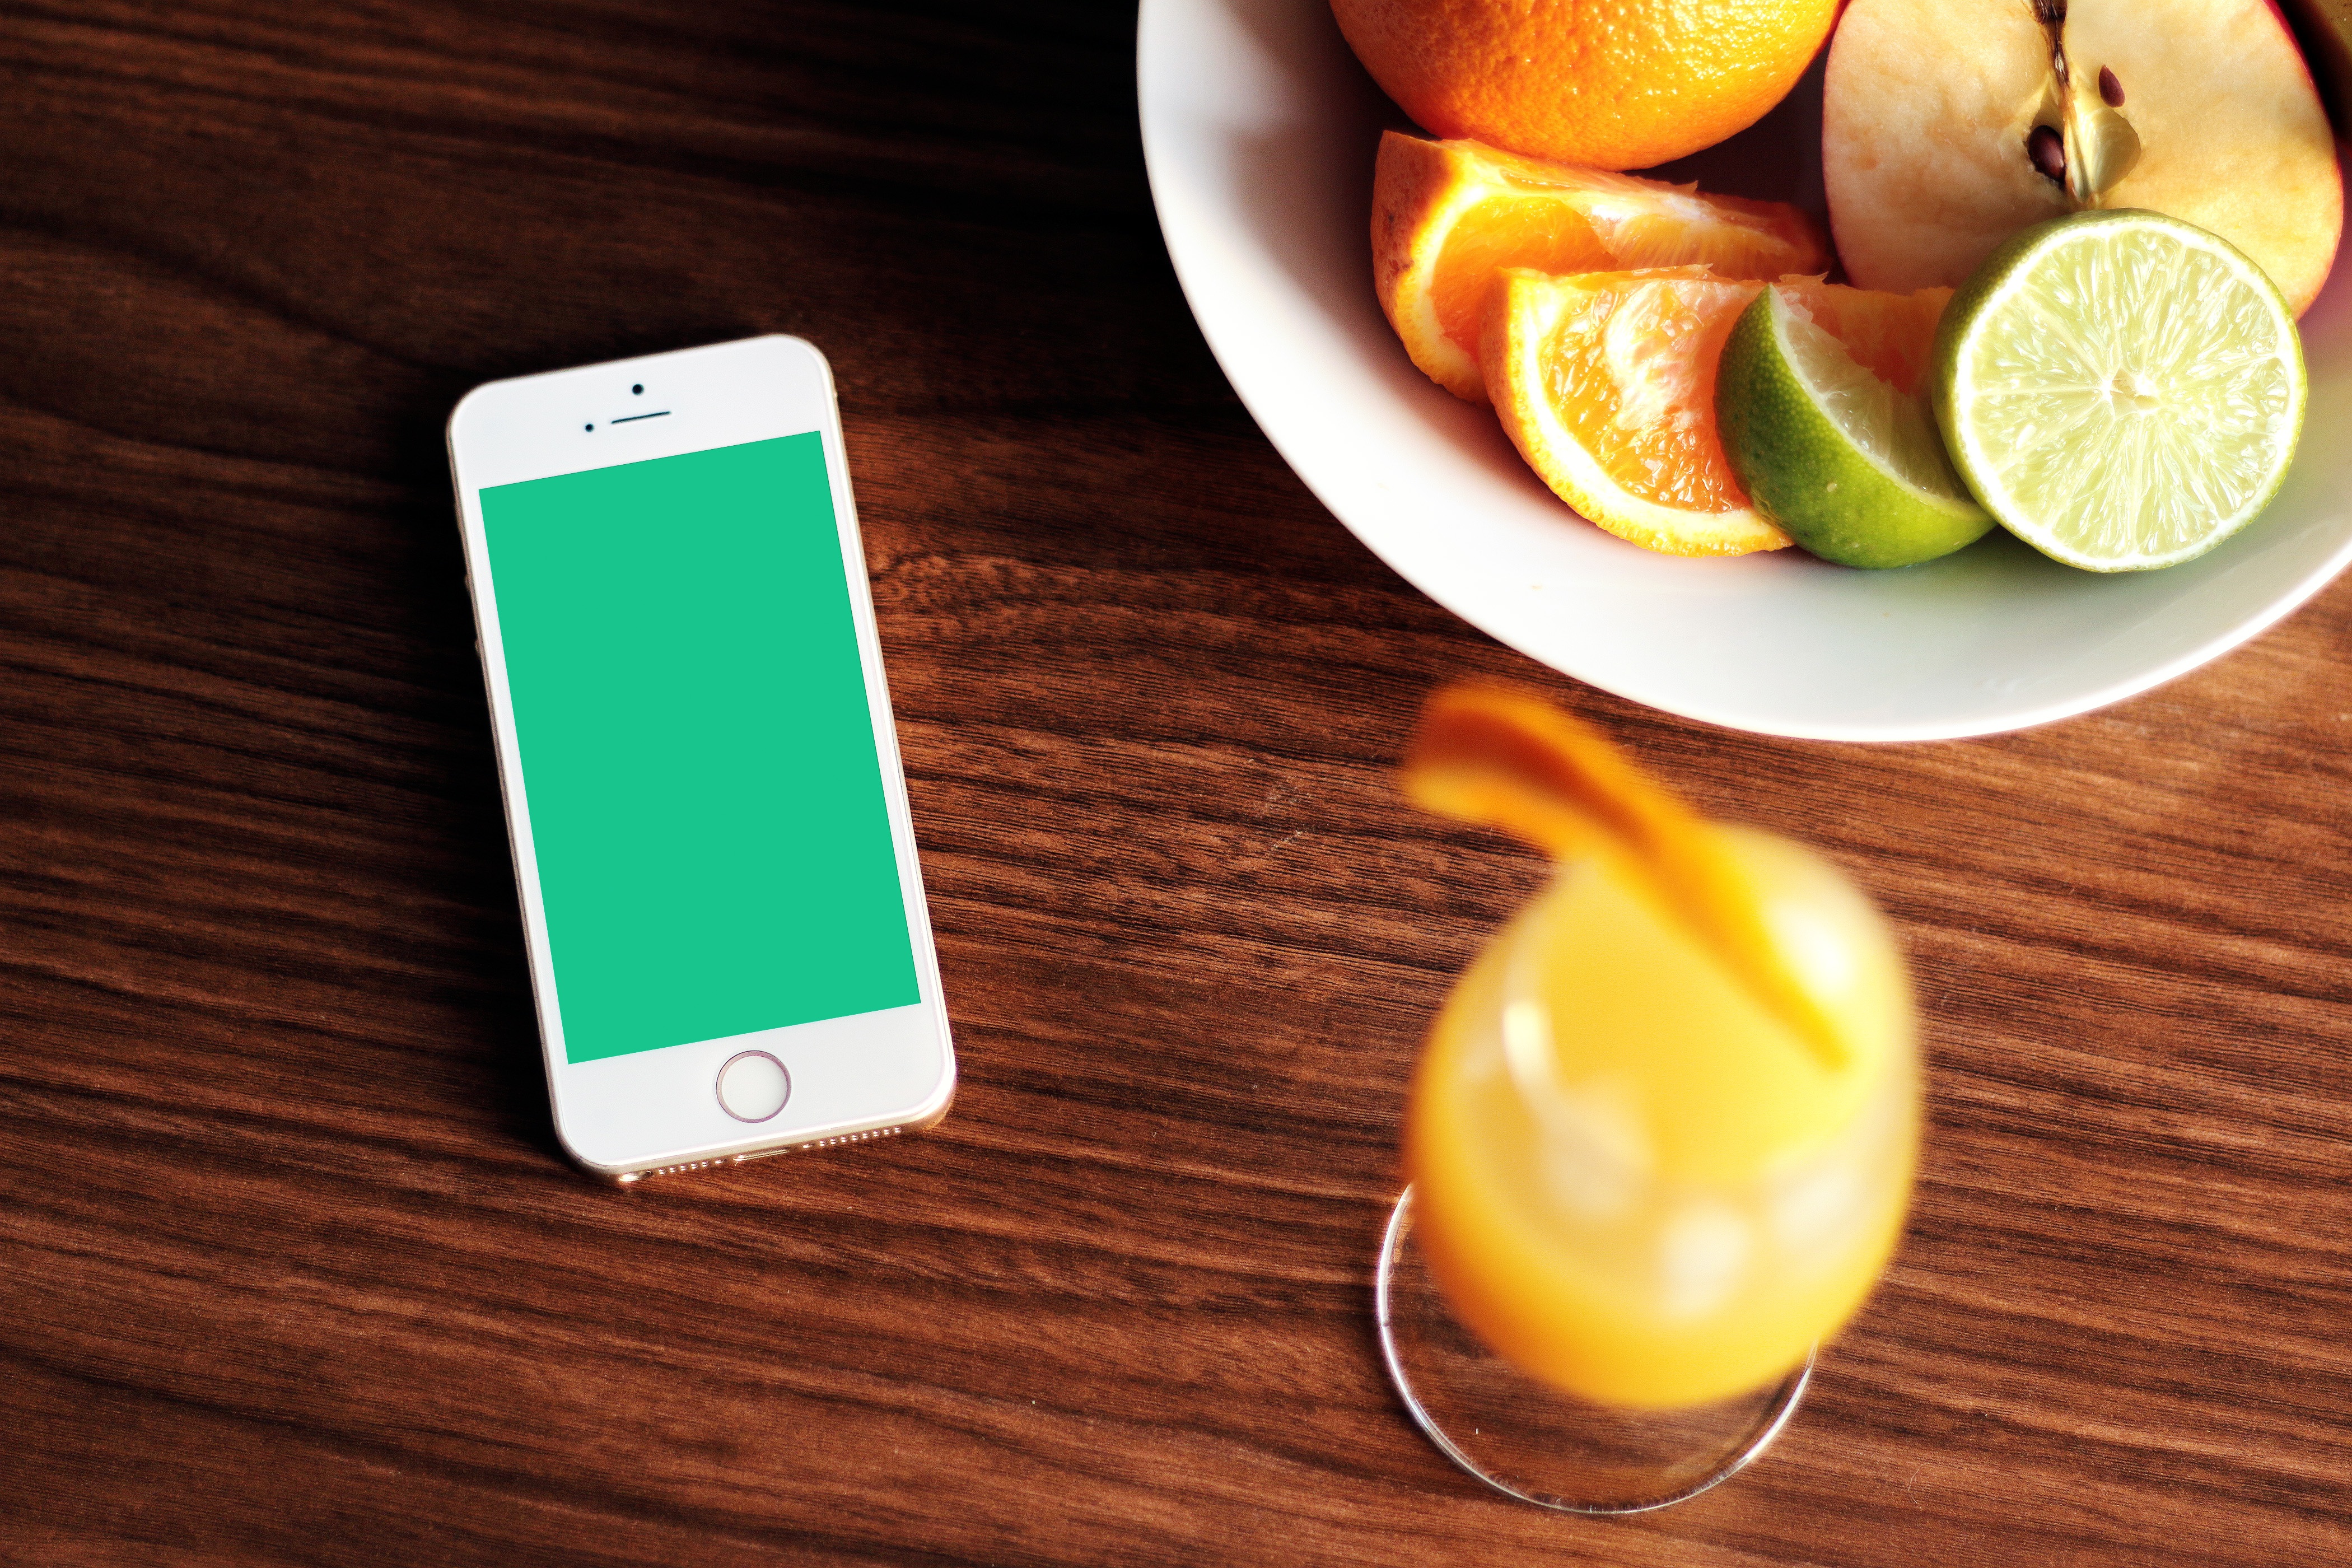
iphone, smartphone, mobile, apple, table, plant, technology, fruit, glass, home, touch, bowl, food, produce, drink, apple inc, cell phone, device, juice, cellphone, fruits, apples, orange juice, limes, liqueur, oranges, mimosa, citrus, mockup, flowering plant, land plant